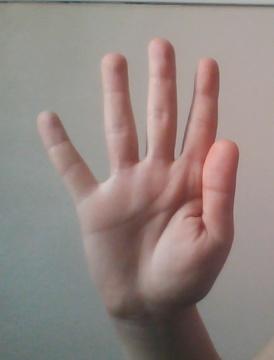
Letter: sheen